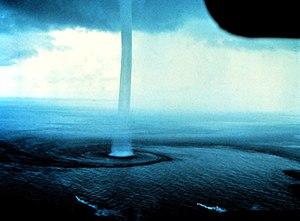
Une trombe marine est une colonne d'air mélangé d'eau en rotation, formant un entonnoir nuageux, sous un nuage convectif au-dessus d'une étendue d'eau. Ces phénomènes de micro-échelle se forment lorsque les conditions sont très instables alors que de l'air froid passe au-dessus d'eaux chaudes. Généralement moins intenses qu'une tornade, elles se dissipent une fois sur la terre. Il en existe deux types : les trombes d'air froid et les trombes tornadiques.